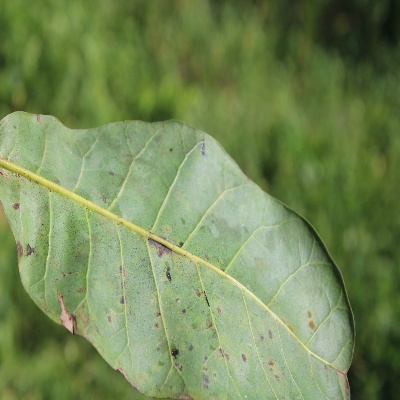
Crop: Cashew
Condition: anthracnose